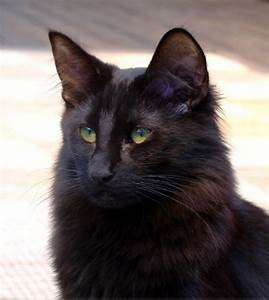
Label: cat